2011 Italian Grand Prix

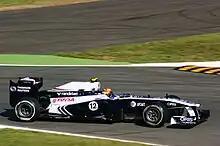
Pastor Maldonado crashed in Q1 breaking the car's nose, but still managed to set a fast enough time to progress to Q2, eventually qualifying fourteenth.

The second qualifying period was marked by the midfield teams attempting to advance to Q3. The Red Bulls, McLarens, Mercedes and Ferraris easily progressed with Vitaly Petrov in ninth, just one thousandth of a second behind Hamilton. Hamilton, who had initially used the prime tyres, returned to the circuit on the options, due to uncertainty of the security of his time, though Petrov remained in his garage. The remaining drivers were all competing for the final spot in Q3. Adrian Sutil briefly held tenth before being passed by Paul di Resta, and di Resta was outqualified in turn by Bruno Senna by a margin of 0.006 seconds. Behind the Force Indias, were the Williamses of Rubens Barrichello and Pastor Maldonado, with Sébastien Buemi sandwiched by the Saubers of Pérez and Kobayashi.